Dodge Viper (SR II)

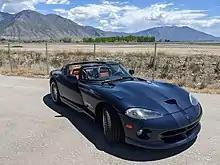
2001 Viper R/T 10 with Cognac interior option

In 2001, the Viper was equipped with an anti-lock braking system as well as revised front brakes.